Marshall F. McComb

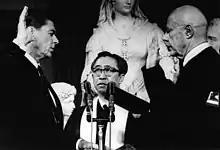
McComb swearing in Ronald Reagan as Governor of California in 1967

In 1955, Governor Goodwin Knight appointed McComb to the Supreme Court of California as an Associate Justice, where he served from January 1956 to May 2, 1977. For much of his career there, McComb formed the core of its conservative wing and often dissented from the liberal majority's opinions. In 1967, McComb swore in Ronald Reagan to the latter's first term as Governor of California.